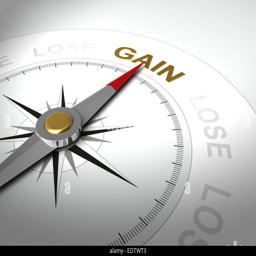
conceptual 3d render of compass with needle pointing the word gain